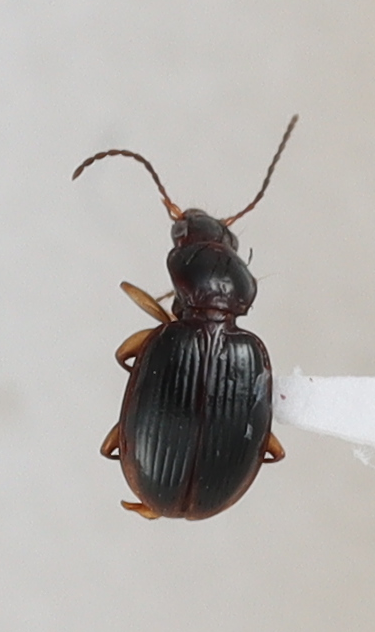
Scientific name: Mecyclothorax konanus
Plot: 6
Trap: E
Collected: 20220504